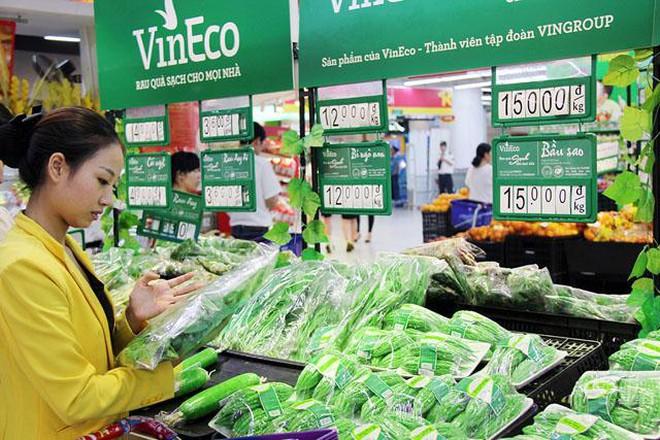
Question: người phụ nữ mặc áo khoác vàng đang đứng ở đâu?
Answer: quầy bán rau củ quả